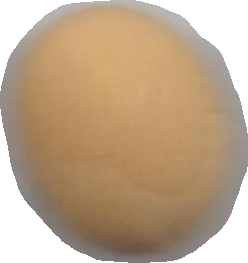
Variety: Dega